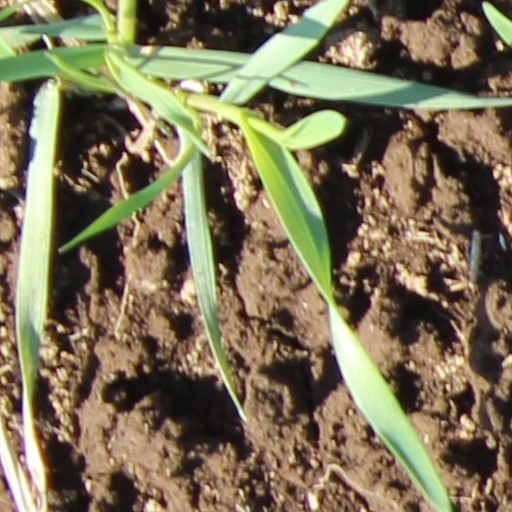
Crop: wheat